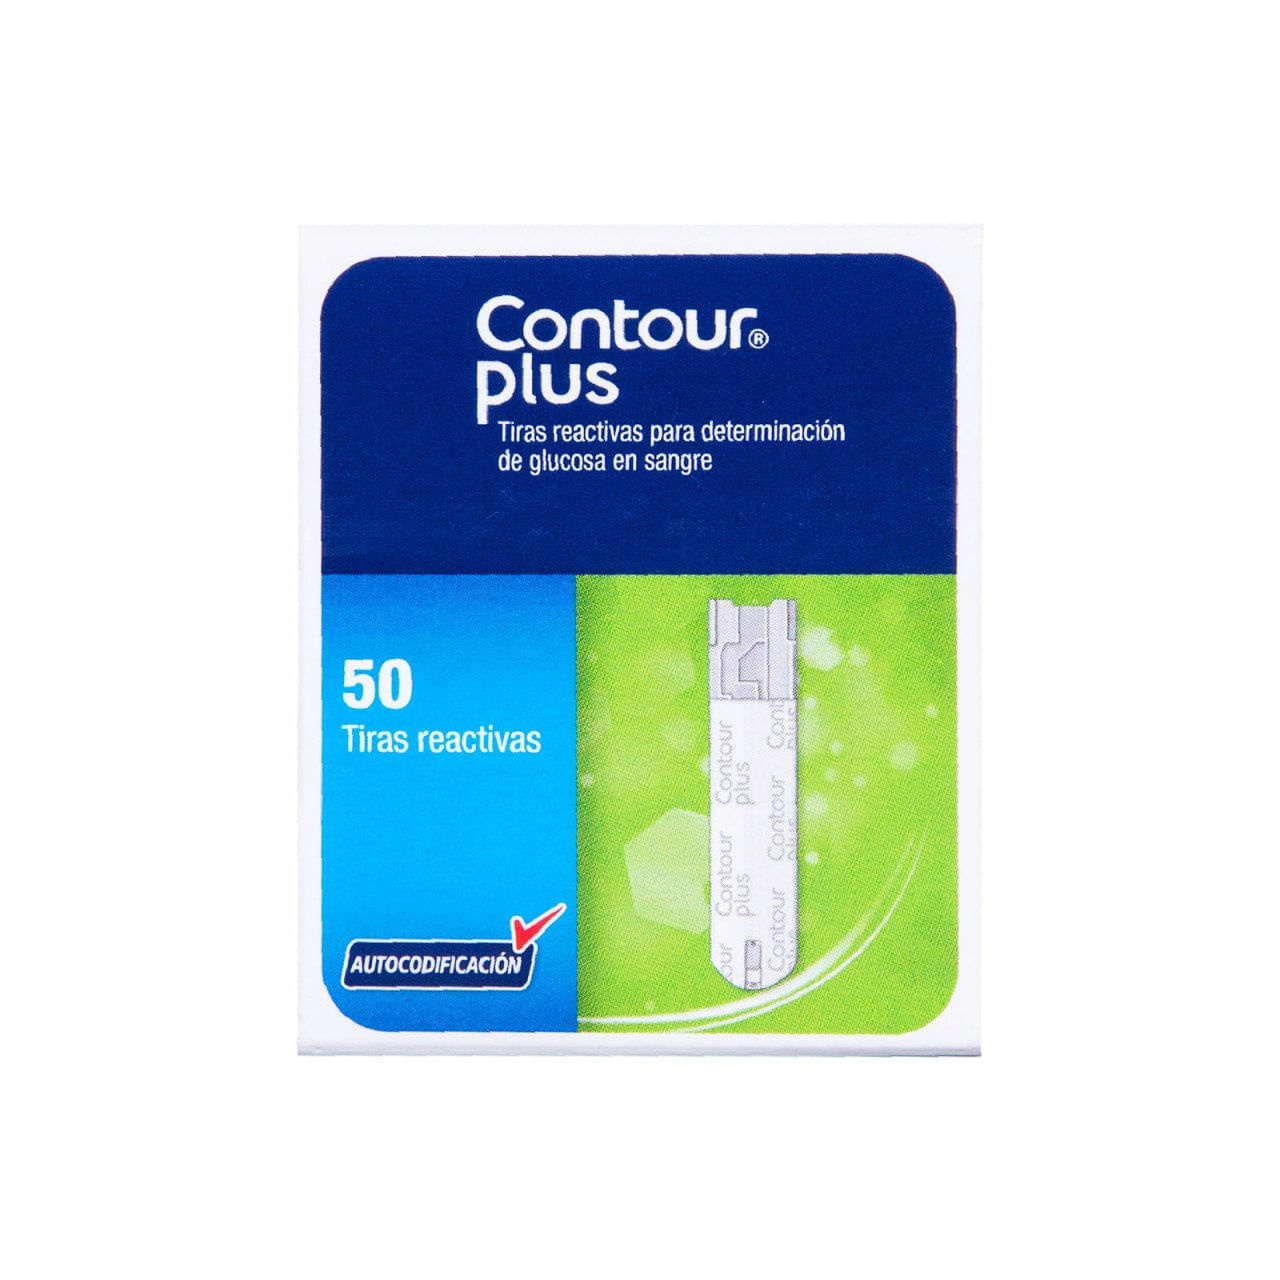
Contour Plus 50 Tiras
Brand: Ascen Diab (Contour)
Descubre la tranquilidad y el control que te ofrece el Contour Plus 50 Tiras , una solución innovadora diseñada para facilitar el monitoreo de tus niveles de glucosa. Fabricado por Ascen Diab (Contour) , este producto es ideal para quienes buscan una forma sencilla y precisa de gestionar su salud. Con un diseño ergonómico y tecnologí­a avanzada, las tiras reactivas Contour Plus son tu aliado perfecto para una vida mí¡s saludable. Beneficios Las tiras reactivas Contour Plus te proporcionan resultados rí¡pidos y precisos, permitiéndote tomar decisiones informadas sobre tu tratamiento. Su capacidad para eliminar interferencias y ofrecer lecturas exactas asegura que tu control glucémico sea mí¡s efectivo. Ademí¡s, cada tira estí¡ diseñada para facilitar el manejo y la aplicación, lo que las convierte en una opción conveniente para cualquier persona que necesite controlar sus niveles de azúcar en sangre. ¿Para qué es? El Contour Plus 50 Tiras es ideal para personas con diabetes que requieren un monitoreo constante y preciso de sus niveles de glucosa. Este producto es fundamental para quienes buscan mantener sus niveles de azúcar bajo control, prevenir complicaciones y optimizar su tratamiento. Ya sea que seas un usuario experimentado o que estés comenzando tu viaje de control de diabetes, estas tiras reactivas son una herramienta esencial. Caracterí­sticas 50 tiras reactivas por paquete. Resultados en solo 5 segundos. Eliminación de interferencias para mayor precisión. Compatible con el medidor de glucosa Contour Plus. Diseño ergonómico para una fí¡cil manipulación. Para obtener los mejores resultados, asegúrate de seguir las instrucciones proporcionadas en el empaque. Coloca una pequeña muestra de sangre en la tira reactiva y espera el resultado en pantalla. Es recomendable realizar un seguimiento regular para mantener tus niveles de glucosa dentro del rango recomendado. Con el Contour Plus 50 Tiras , tendrí¡s la confianza y el control que necesitas para gestionar tu salud de manera efectiva.
Category: Health & Beauty > Health Care > Biometric Monitor Accessories > Blood Glucose Meter Accessories > Blood Glucose Test Strips